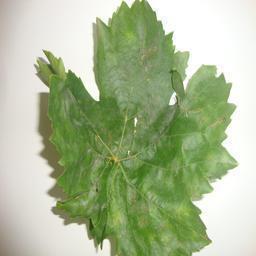
Label: Powdery Mildew